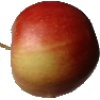
Label: Apple Red 2